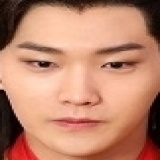
diễn viên Hinh Chiêu Lâm